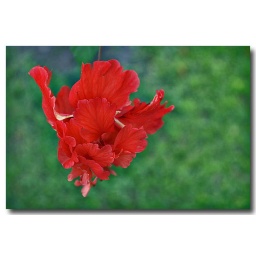
the bright red in the middle of the day..against the green grass background